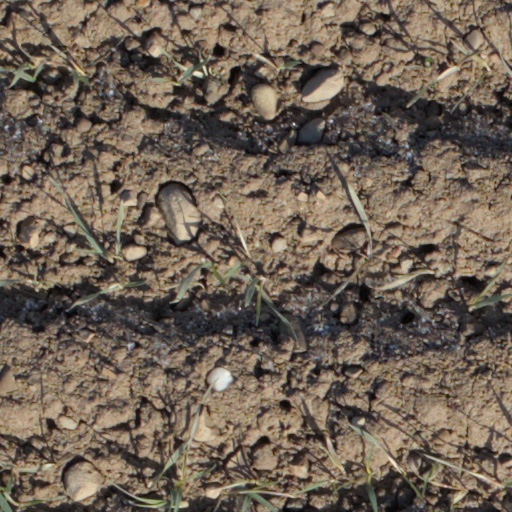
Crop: wheat